Sardar Rafie Yanehsari

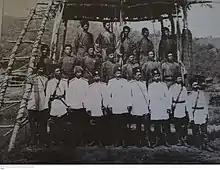
Group of Sardar Rafi Yansari's officials, 1909

After the death of Muzaffar al-Din Shah, Mohammad Ali Mirza became king, and in 1908, by bombing the parliament, he started a civil war in Iran between the Authoritarians and the constitutionalists. Meanwhile, the security of velayat of Astarabad was not without significance. For this purpose, after a short time from Tehran, Mohammad Baqer Khan Salar Akram from the Authoritarians faction was ordered to reach Astarabad. However, Sardar Rafie, who had been associated with the constitutionalists from the very beginning, went to Astarabad from his mansion in Hezar Jerib and did not allow its gates to be opened on Salar Akram. Salar Akram warned him that opening the gates would be treason, but Sardar Rafie did not open the gates again, which led to the three-month Siege of Astarabad. In the end, in a clash, Salar Akram was killed and the siege ended. This was the beginning of the opposition to constitutionalism against Sardar Rafi throughout his territory. In Bandar Gaz, Mustafa Khan Shokooh Al-Saltanah closed the roads to Astarabad so that the products of this city would not reach the people of Astarabad and put pressure on Sardar Rafi. But the people of Bandar Gaz themselves rebelled against Shokooh Al-Saltanah and supported Sardar Rafi. Sardar Rafi also sent his nephew Amir-e Khan Sardar with an army to Bandar-e-Gaz to surrender Mustafa Khan. Finally, Mustafa Khan surrendered in less than a week. Next, in Aq Qala, the Turkmen seize the opportunity to revolt and plunder. In a letter to Amir Khan, Sardar Rafi called on Amir Khan-e Sardar to return to Astarabad to quell the Turkmen uprising by combining the two 48th Regiment corps. Later in the battle of Aq Qala, the Turkmen were severely defeated and their revolt ended for a while.